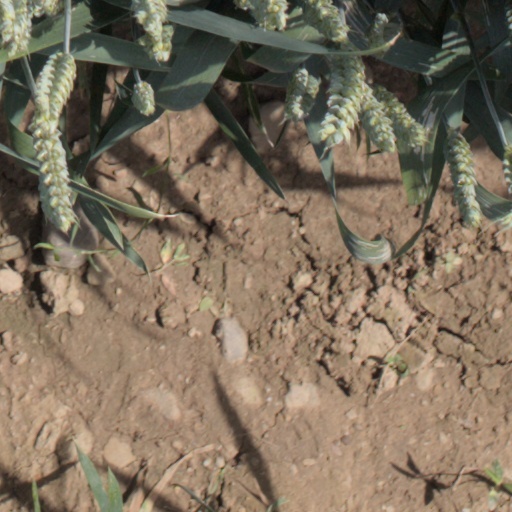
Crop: wheat